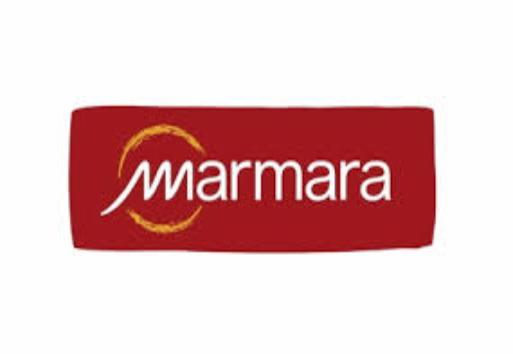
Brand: Marmara
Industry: Others